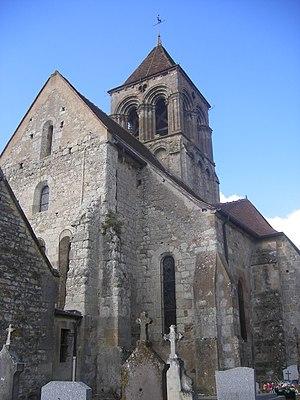
L'église Saint-Martin est une église catholique située à Bessay-sur-Allier, en France.
Bessay-sur-Allier est une commune française, située dans le département de l'Allier en région Auvergne-Rhône-Alpes.
Cet article recense les monuments historiques français classés en 1910.